Petrified forest, Khorixas

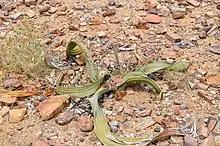
Pieces of petrified wood next to a Welwitschia in Namibia

The Petrified forest, located west of the Namibian town of Khorixas, on the C39 road, is a deposit of large tree trunks that have "turned to stone" through a process of diagenesis. There are at least two large tree trunks, each long, exposed to view. Several hundred others are located in the vicinity.